Geography of the Bonin Islands

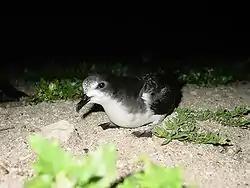
A Bonin petrel

Flora has evolved differently on each of the islands. The Ogasawara Islands are sometimes referred to as the Galápagos of the Orient.